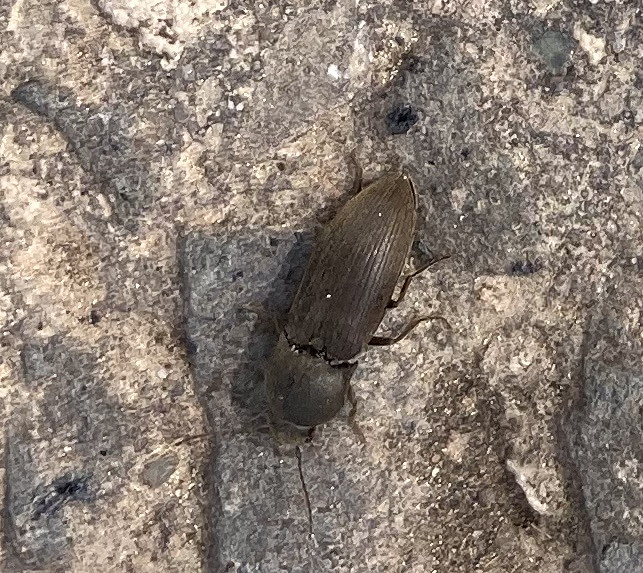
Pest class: clickbeetles_wireworms